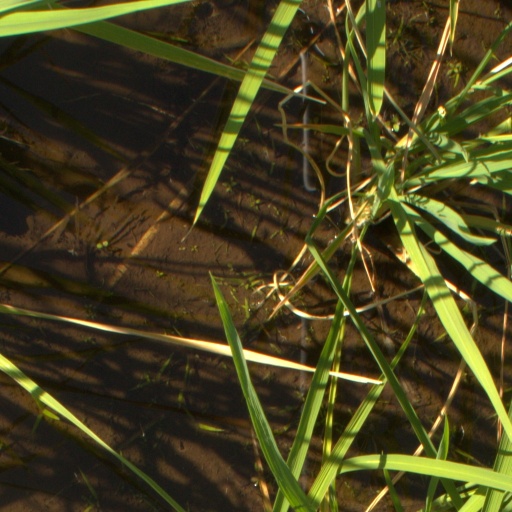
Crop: rice